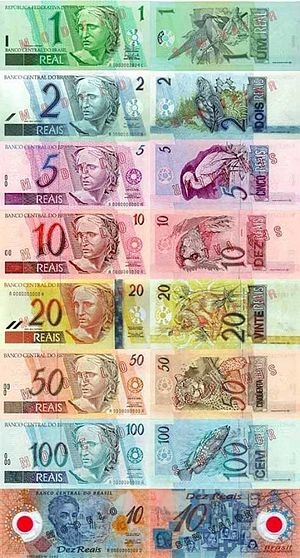
Brasiliansk real
Pengesedler med Brasilianske real
Real er den nuværende valuta